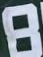
Number: 8